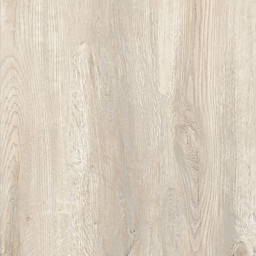
a close up of the flooring we have chosen